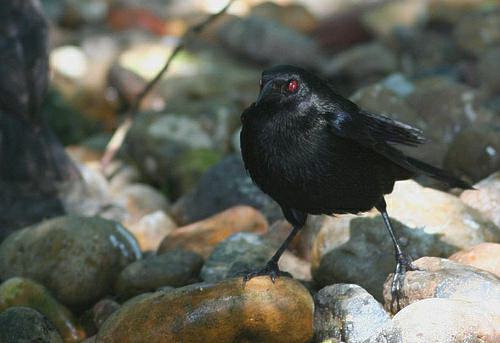
A photo of a bronzed cowbird